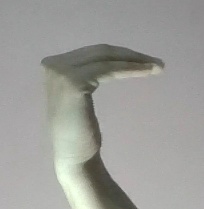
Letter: haa